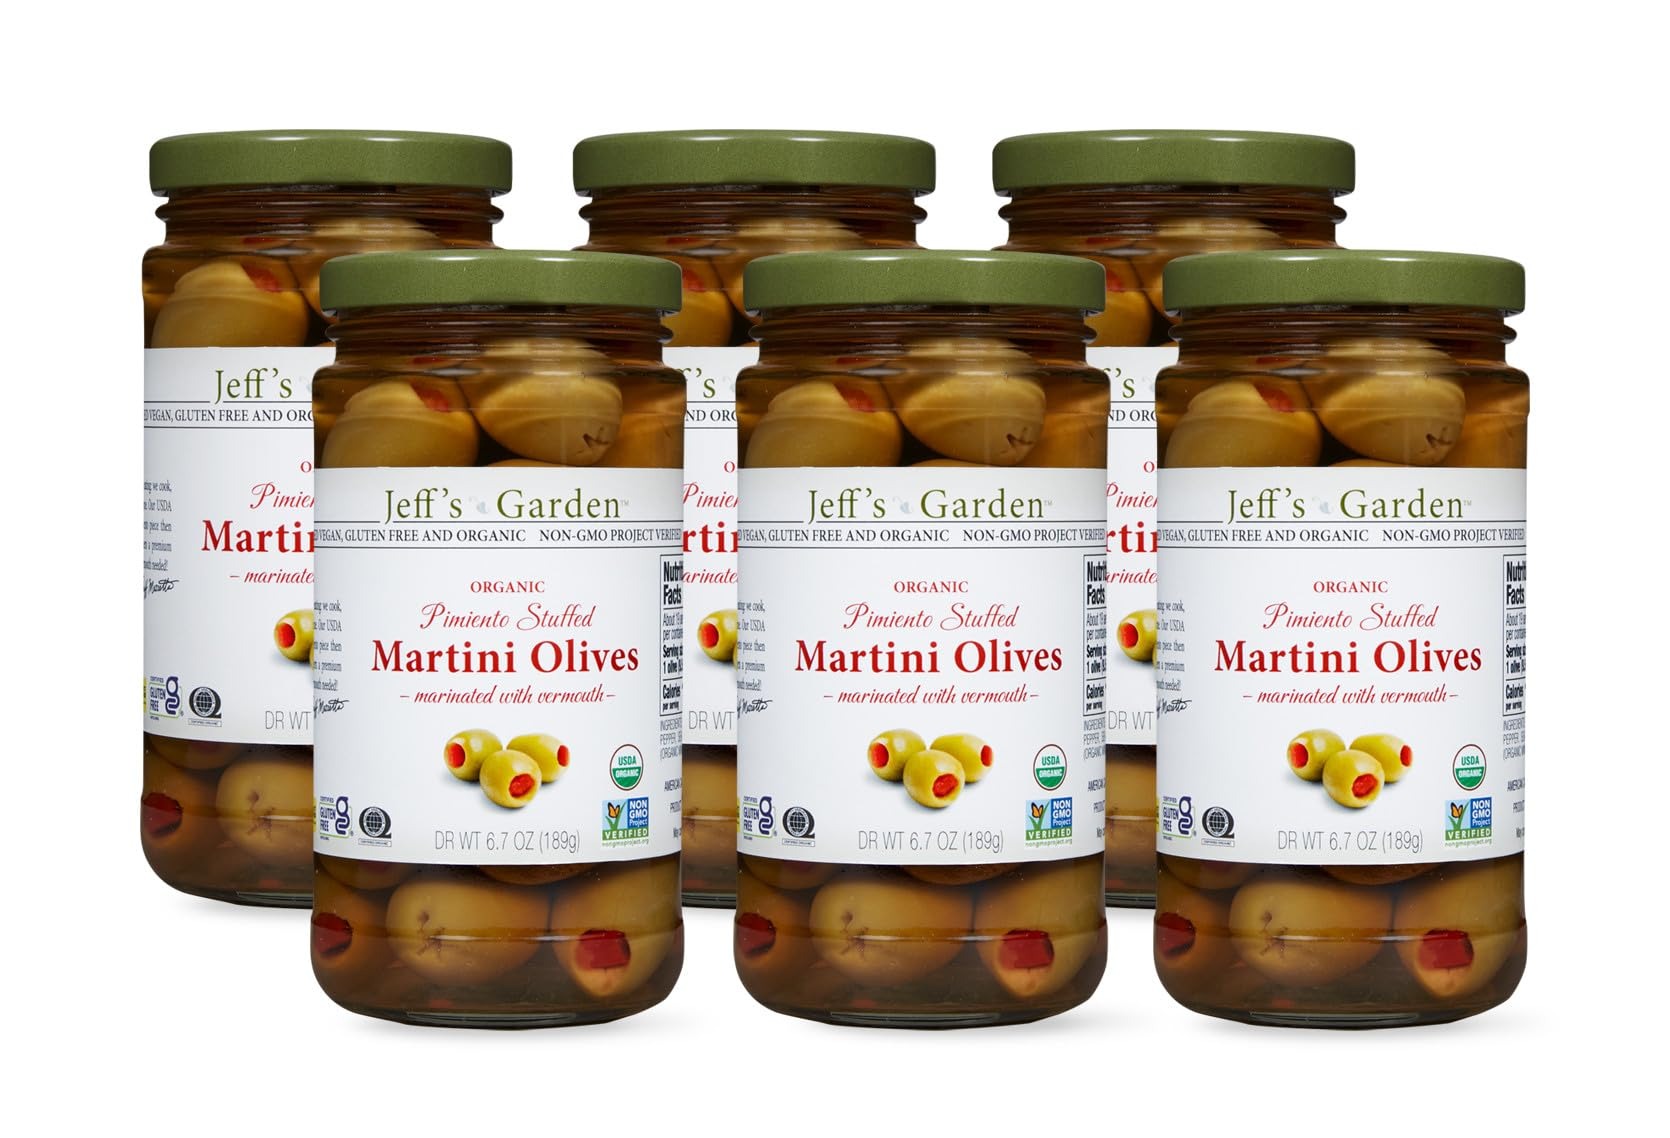
Item Name: Jeff's Garden Organic Pimiento Stuffed Martini Olives | Vegan, Non-GMO, Gluten Free | 6.7 Ounce Drained Weight (Pack of 6)
Bullet Point 1: USDA Organic Greek Martini Olives imported from ancient Mediterranean olive groves, with vibrant green color and pleasant buttery flavor profile, stuffed with a real pimiento then marinated in organic vermouth
Bullet Point 2: Simply add our marinated Martini Olives to Gin or Vodka for the perfect martini; No vermouth needed
Bullet Point 3: Jeff is proudly mindful of special dietary needs and the simple desire to live a healthier lifestyle; Stuffed Martini Olives are Non GMO, Gluten Free, Certified Organic and Keto Verified
Bullet Point 4: At Jeff’s Garden, we take great pride in bringing the finest crops straight to your table; From Mediterranean olives to California peppers, our products are true to nature with NO GMOS and NO artificial flavors or colors
Bullet Point 5: Jeff wants you to be able to pronounce every word in the ingredients list, that’s the way it should be; He's committed purchasing from family farmers and producing products that he is proud to serve to his family and friends
Product Description: Our USDA Organic Greek Martini Olives are imported from ancient Mediterranean olive groves. With a vibrant green color and a pleasant buttery flavor profile, these savory olives are stuffed with a real pimiento piece then marinated in organic vermouth. Simply add to Gin or Vodka for the perfect martini. No vermouth needed!
Value: 40.2
Unit: Ounce

Price: 51.35